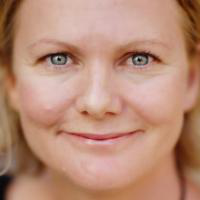
Age group: age 41-55